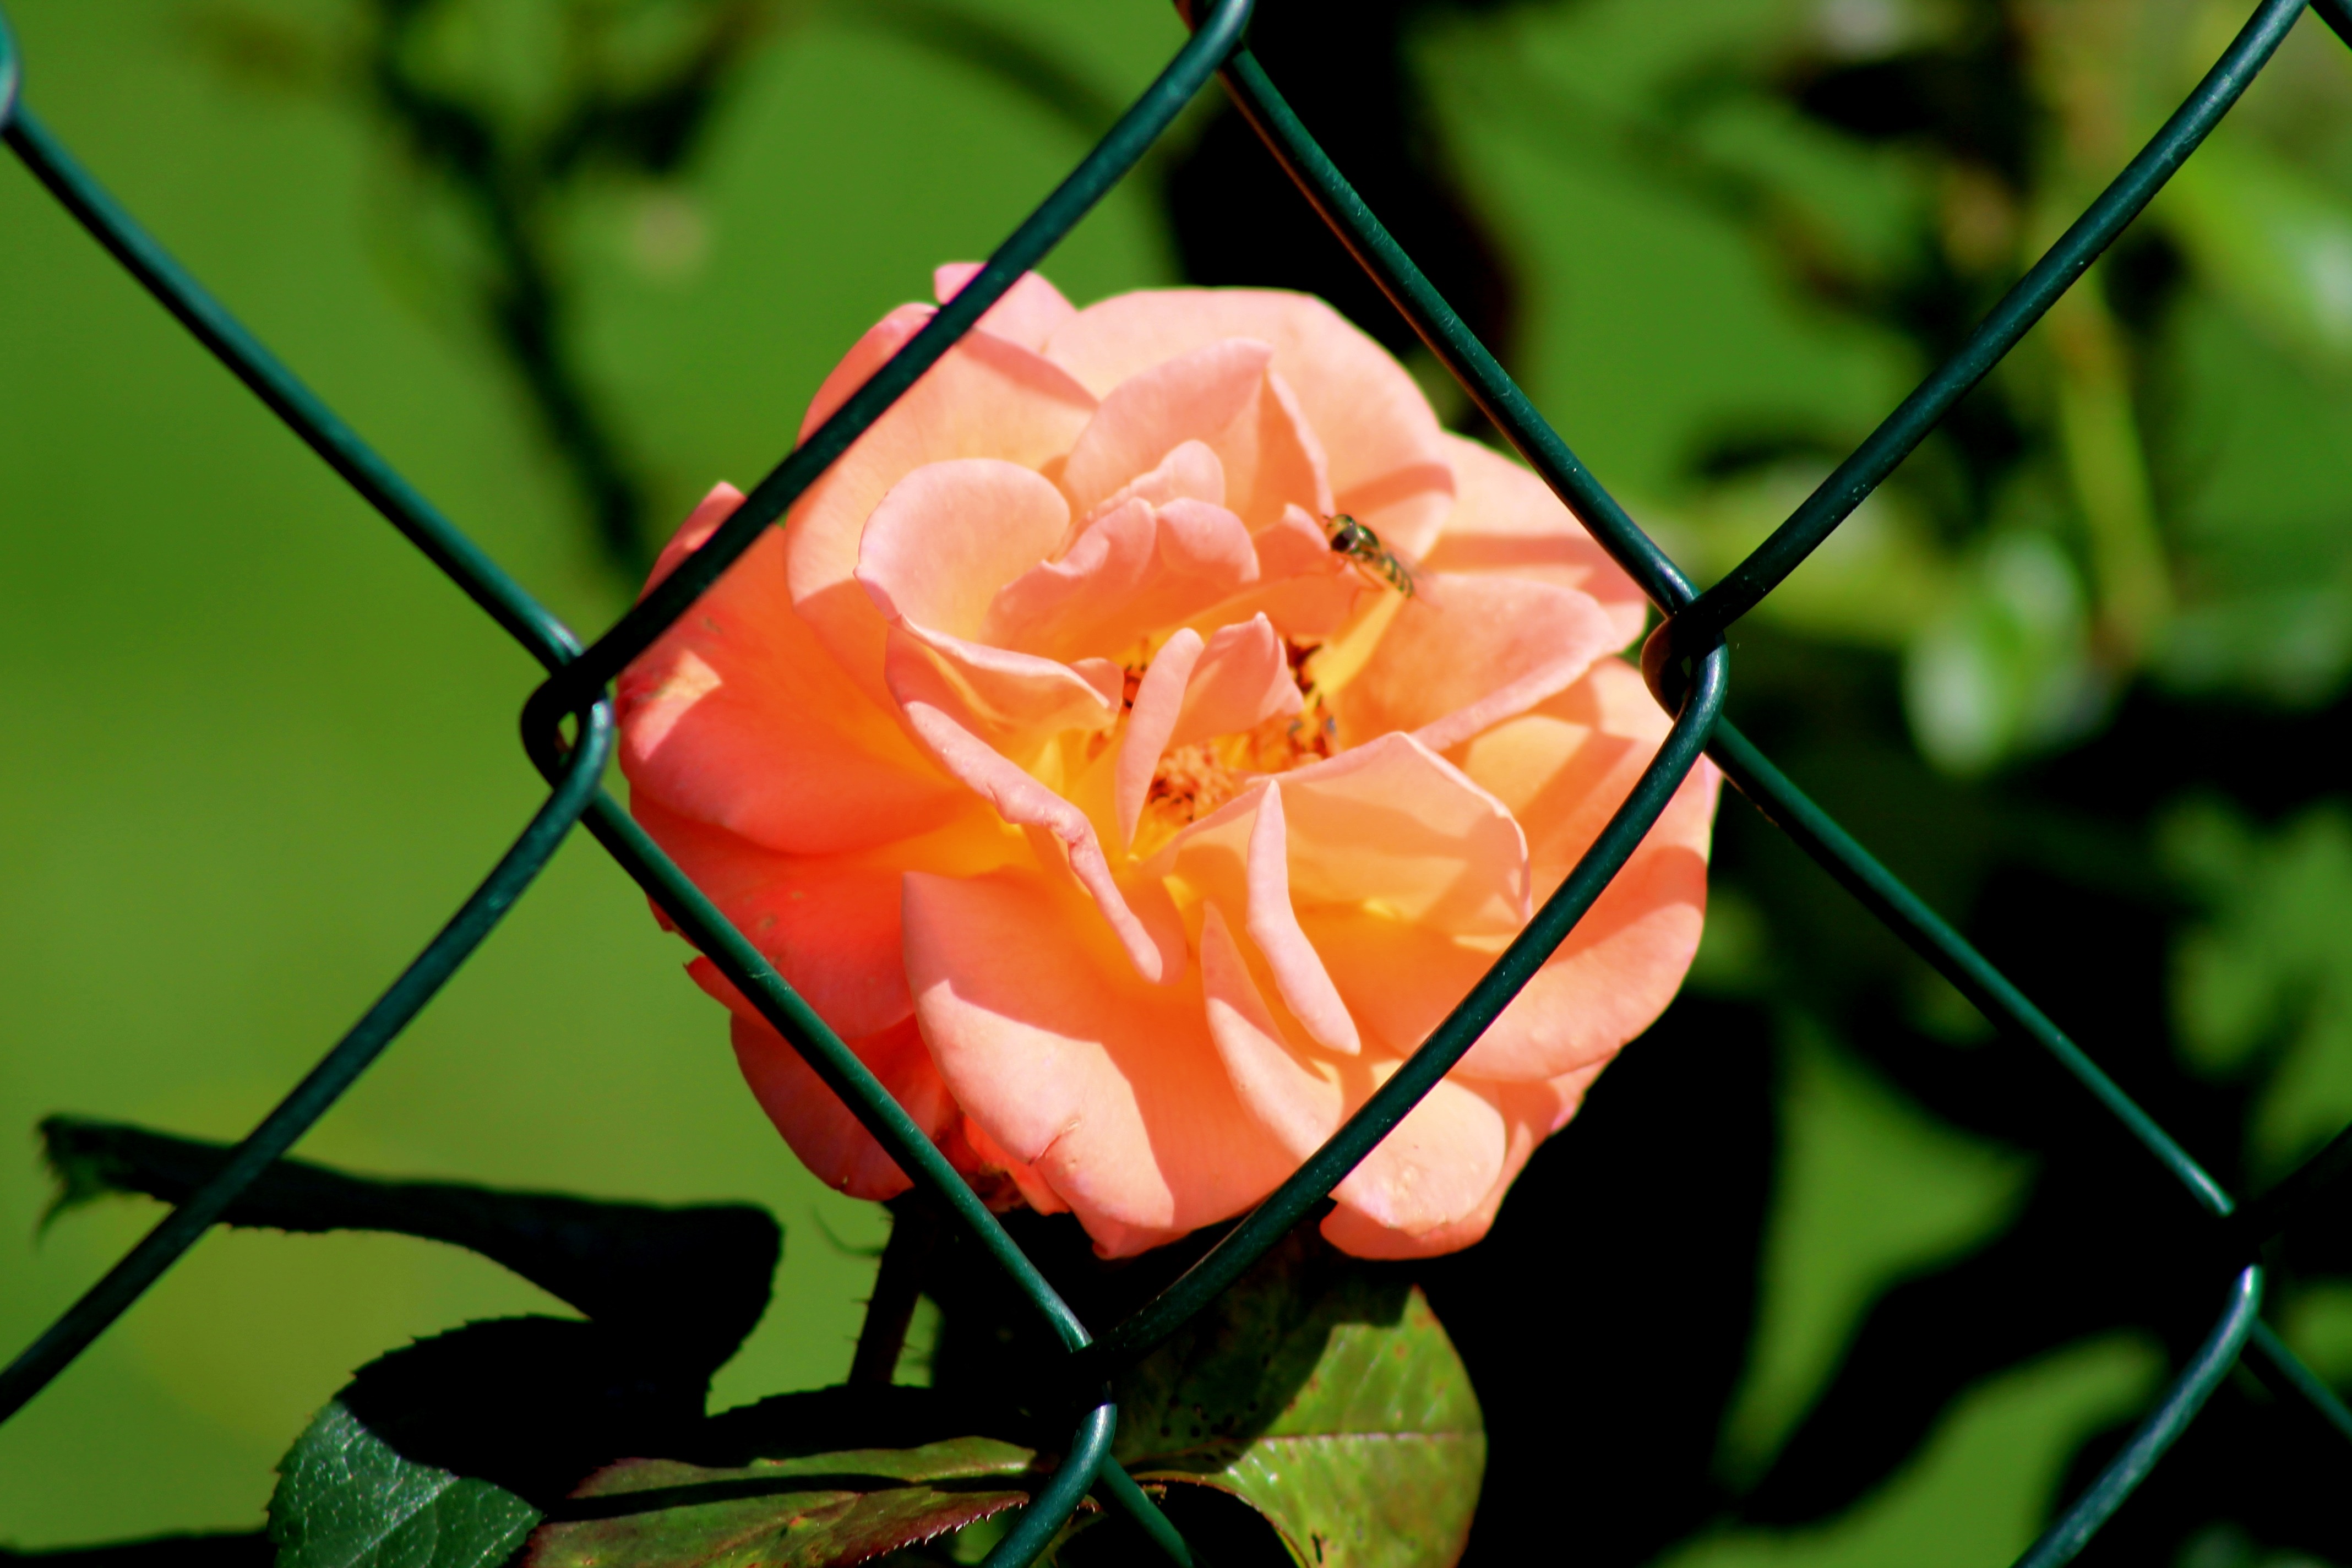
nature, blossom, fence, plant, leaf, flower, petal, bloom, wire fence, summer, rose, orange, green, red, botany, yellow, flora, flowers, close up, roses, hidden, fragrance, macro photography, flowering plant, garden roses, rose family, plant stem, land plant